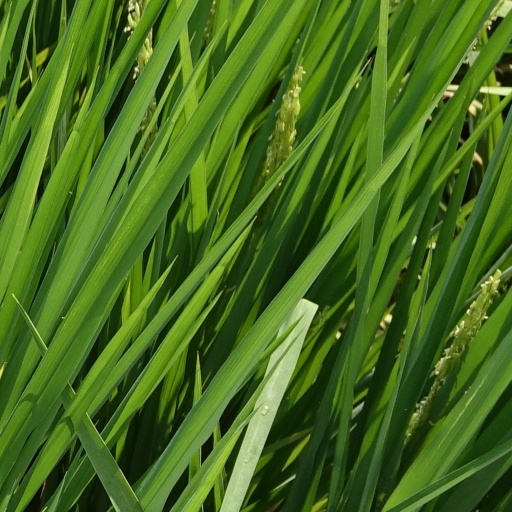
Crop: rice